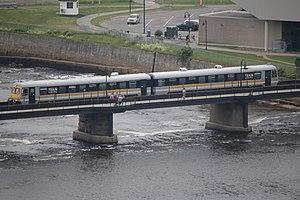
Le Train de Charlevoix est un train touristique empruntant le chemin de fer Charlevoix et reliant Québec à La Malbaie. Il permet l'accès aux principales destinations de la région touristique de Charlevoix. Ainsi, la formule aller-retour inclut une expérience multimédia à l'intérieur du train.